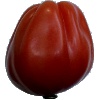
Label: Tomato Heart 1